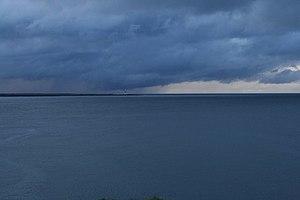
Waterford Harbour est un havre naturel à l'embouchure des Three Sisters — la Barrow, la Nore et la Suir — en Irlande. Il est navigable jusqu'à Waterford et New Ross. Le port de Waterford peut accueillir des navires jusqu'à 32 000 tpl.